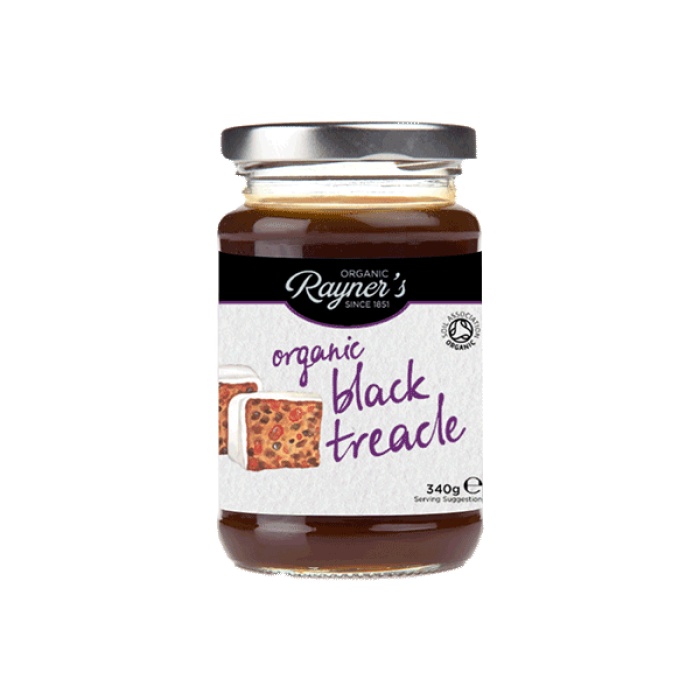
Rayner's Black Treacle - 340G (Org)
Rayners Organic Black Treacle can be taken dissolved in a glass of warm water or milk and is also idea for use in baking and on cereals. Organic Black Treacle is a good source of Vitamins and Minerals including Iron.
Brand: Rayner's
Category: Food, Beverages & Tobacco > Food Items > Cooking & Baking Ingredients > Molasses